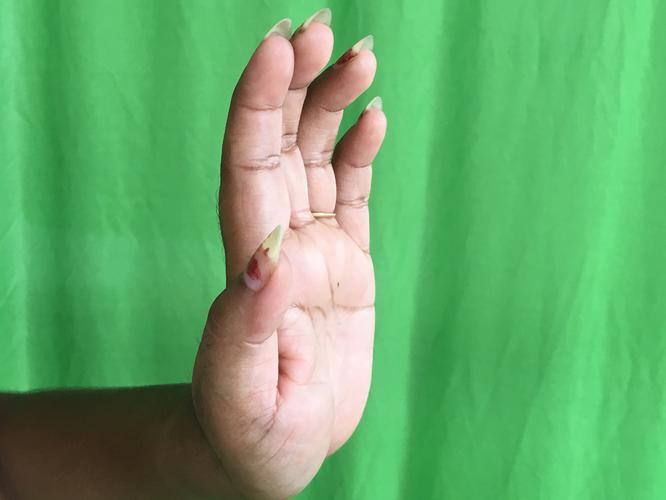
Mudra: Sarpasirsha
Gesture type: single_hand